Portrait painting

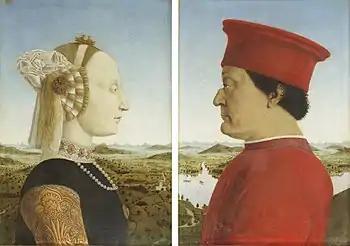
Diptych of Bassista Sforza and Federico de Montefeltro by Piero della Francesca (1465) - early Renaissance Italian profile portraits

Most early medieval portraits were donor portraits, initially mostly of popes in Roman mosaics, and illuminated manuscripts, an example being a self-portrait by the writer, mystic, scientist, illuminator, and musician Hildegard of Bingen (1152). As with contemporary coins, there was little attempt at a likeness. Stone tomb monuments spread in the Romanesque period. Between 1350 and 1400, secular figures began to reappear in frescos and panel paintings, such as in Master Theodoric's "Charles IV receiving fealty", and portraits once again became clear likenesses.